Antonio Banderas

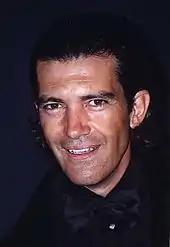
Banderas in 1997

In 1991, Madonna introduced Banderas to Hollywood. (He was an object of her desires in her pseudodocumentary film of one of her concert tours, "".) The following year, still speaking minimal English, he began acting in American films. Despite having to learn all his lines phonetically, Banderas still managed to turn in a critically praised performance as a struggling musician in his first American drama film, "The Mambo Kings" (1992). Kenneth Turan of "The Los Angeles Times" described Banderas as giving a "quietly effective job". David Nansen of "Newsweek" declared, "Banderas had to learn English to play this role, but you wouldn't know it: he plumbs all the nuances of charm and self-pity in Nestor's melancholic soul". Owen Gleiberman of "Entertainment Weekly" also praised Banderas' performance writing, "he gives a surprisingly confident and subtle performance as the implosive Nestor".